Shigarakigūshi Station

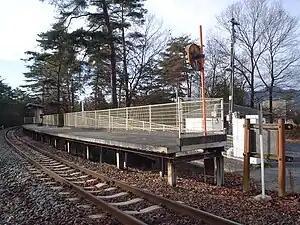
Shigarakigūshi Station, December 2008

is a passenger railway station located in the city of Kōka, Shiga, Japan operated by the third-sector Shigaraki Kohgen Railway. The station name is derived from the ruins of Shigaraki Palace, located nearby.